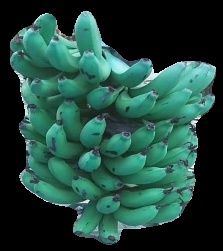
Variety: pachbale
Grade: grade3